Chupacabra (The Walking Dead)

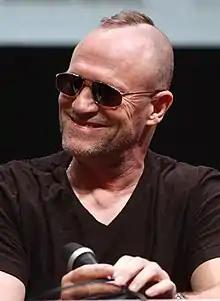
Michael Rooker made a guest appearance on the show.

"Chupacabra" was directed by Guy Ferland and written by David Leslie Johnson. The episode features the return of Michael Rooker as Merle Dixon, who last made an appearance on the season one episode "Tell It to the Frogs". Rooker confirmed his appearance at the 2011 Aliens to Zombies Convention at the Hollywood Roosevelt Hotel in Hollywood, California. "Nobody expected this level of Merle worship," he articulated. "He's such an out-there, crazy, anything goes kind of guy. There's an uncertainty about Merle—like he'll come back when you least expect it. He's the boogeyman, and viewers love that suspense. The number one question I'm asked is, 'When is your character coming back?' I can't say when, but I promise it’ll be a wild ride." Writer Robert Kirkman insisted that Rooker was a delight during production, and hoped that he would regularly appear on "The Walking Dead".